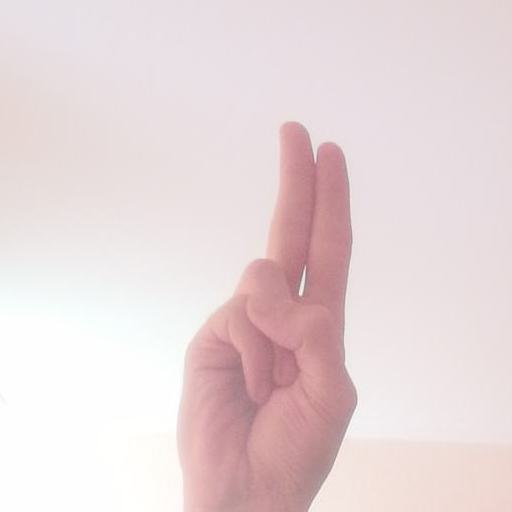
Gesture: two_up